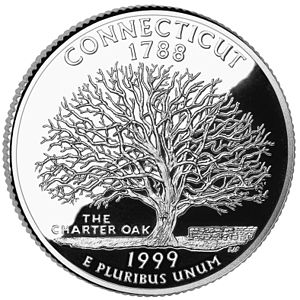
Connecticut / Økonomi
Connecticut på kvartdollar
Connecticut er en delstat i USA, som ligger i New England-regionen. Staten var en af de 13 stater, der gjorde oprør mod det engelske styre ved USA's uafhængighedskrig.